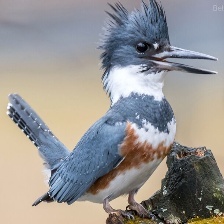
Species: CRESTED KINGFISHER
Scientific name: MEGACERYLE LUGUBRIS